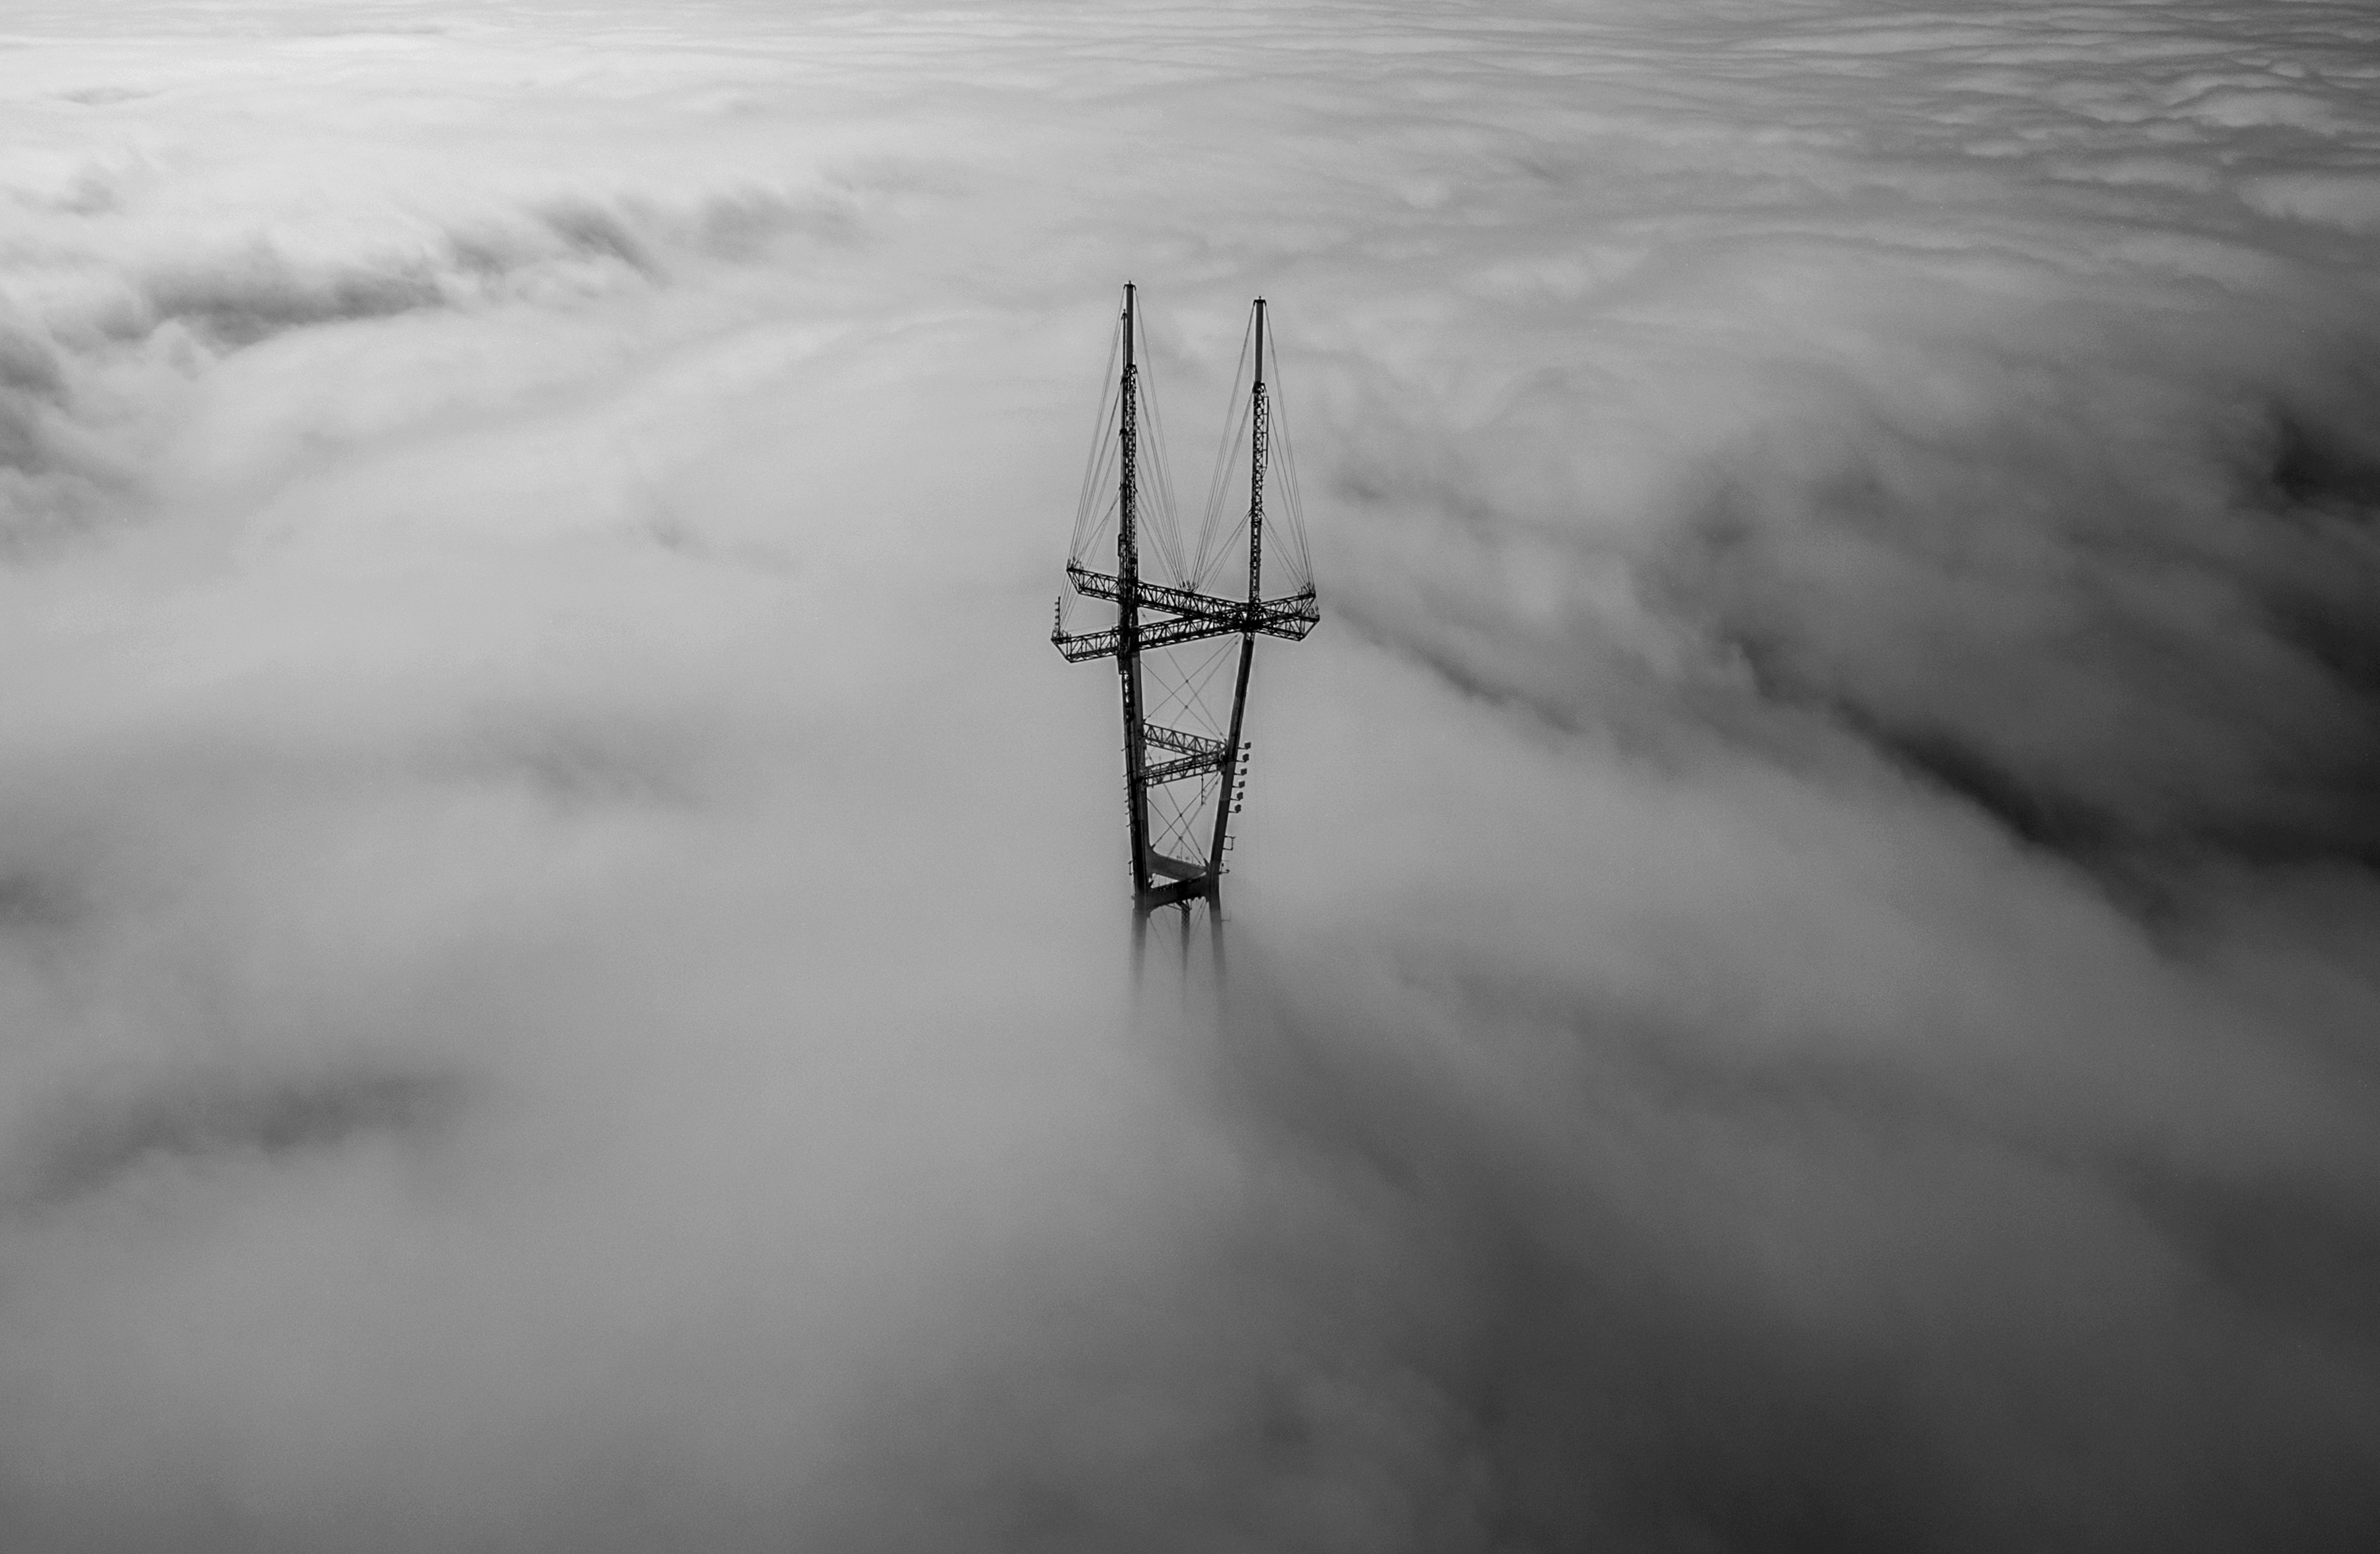
snow, wing, cloud, black and white, sky, white, photography, wave, wind, atmosphere, cable, line, mast, flight, weather, monochrome, aerial, aerial view, meteorological phenomenon, monochrome photography, atmospheric phenomenon, atmosphere of earth